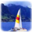
Label: ship